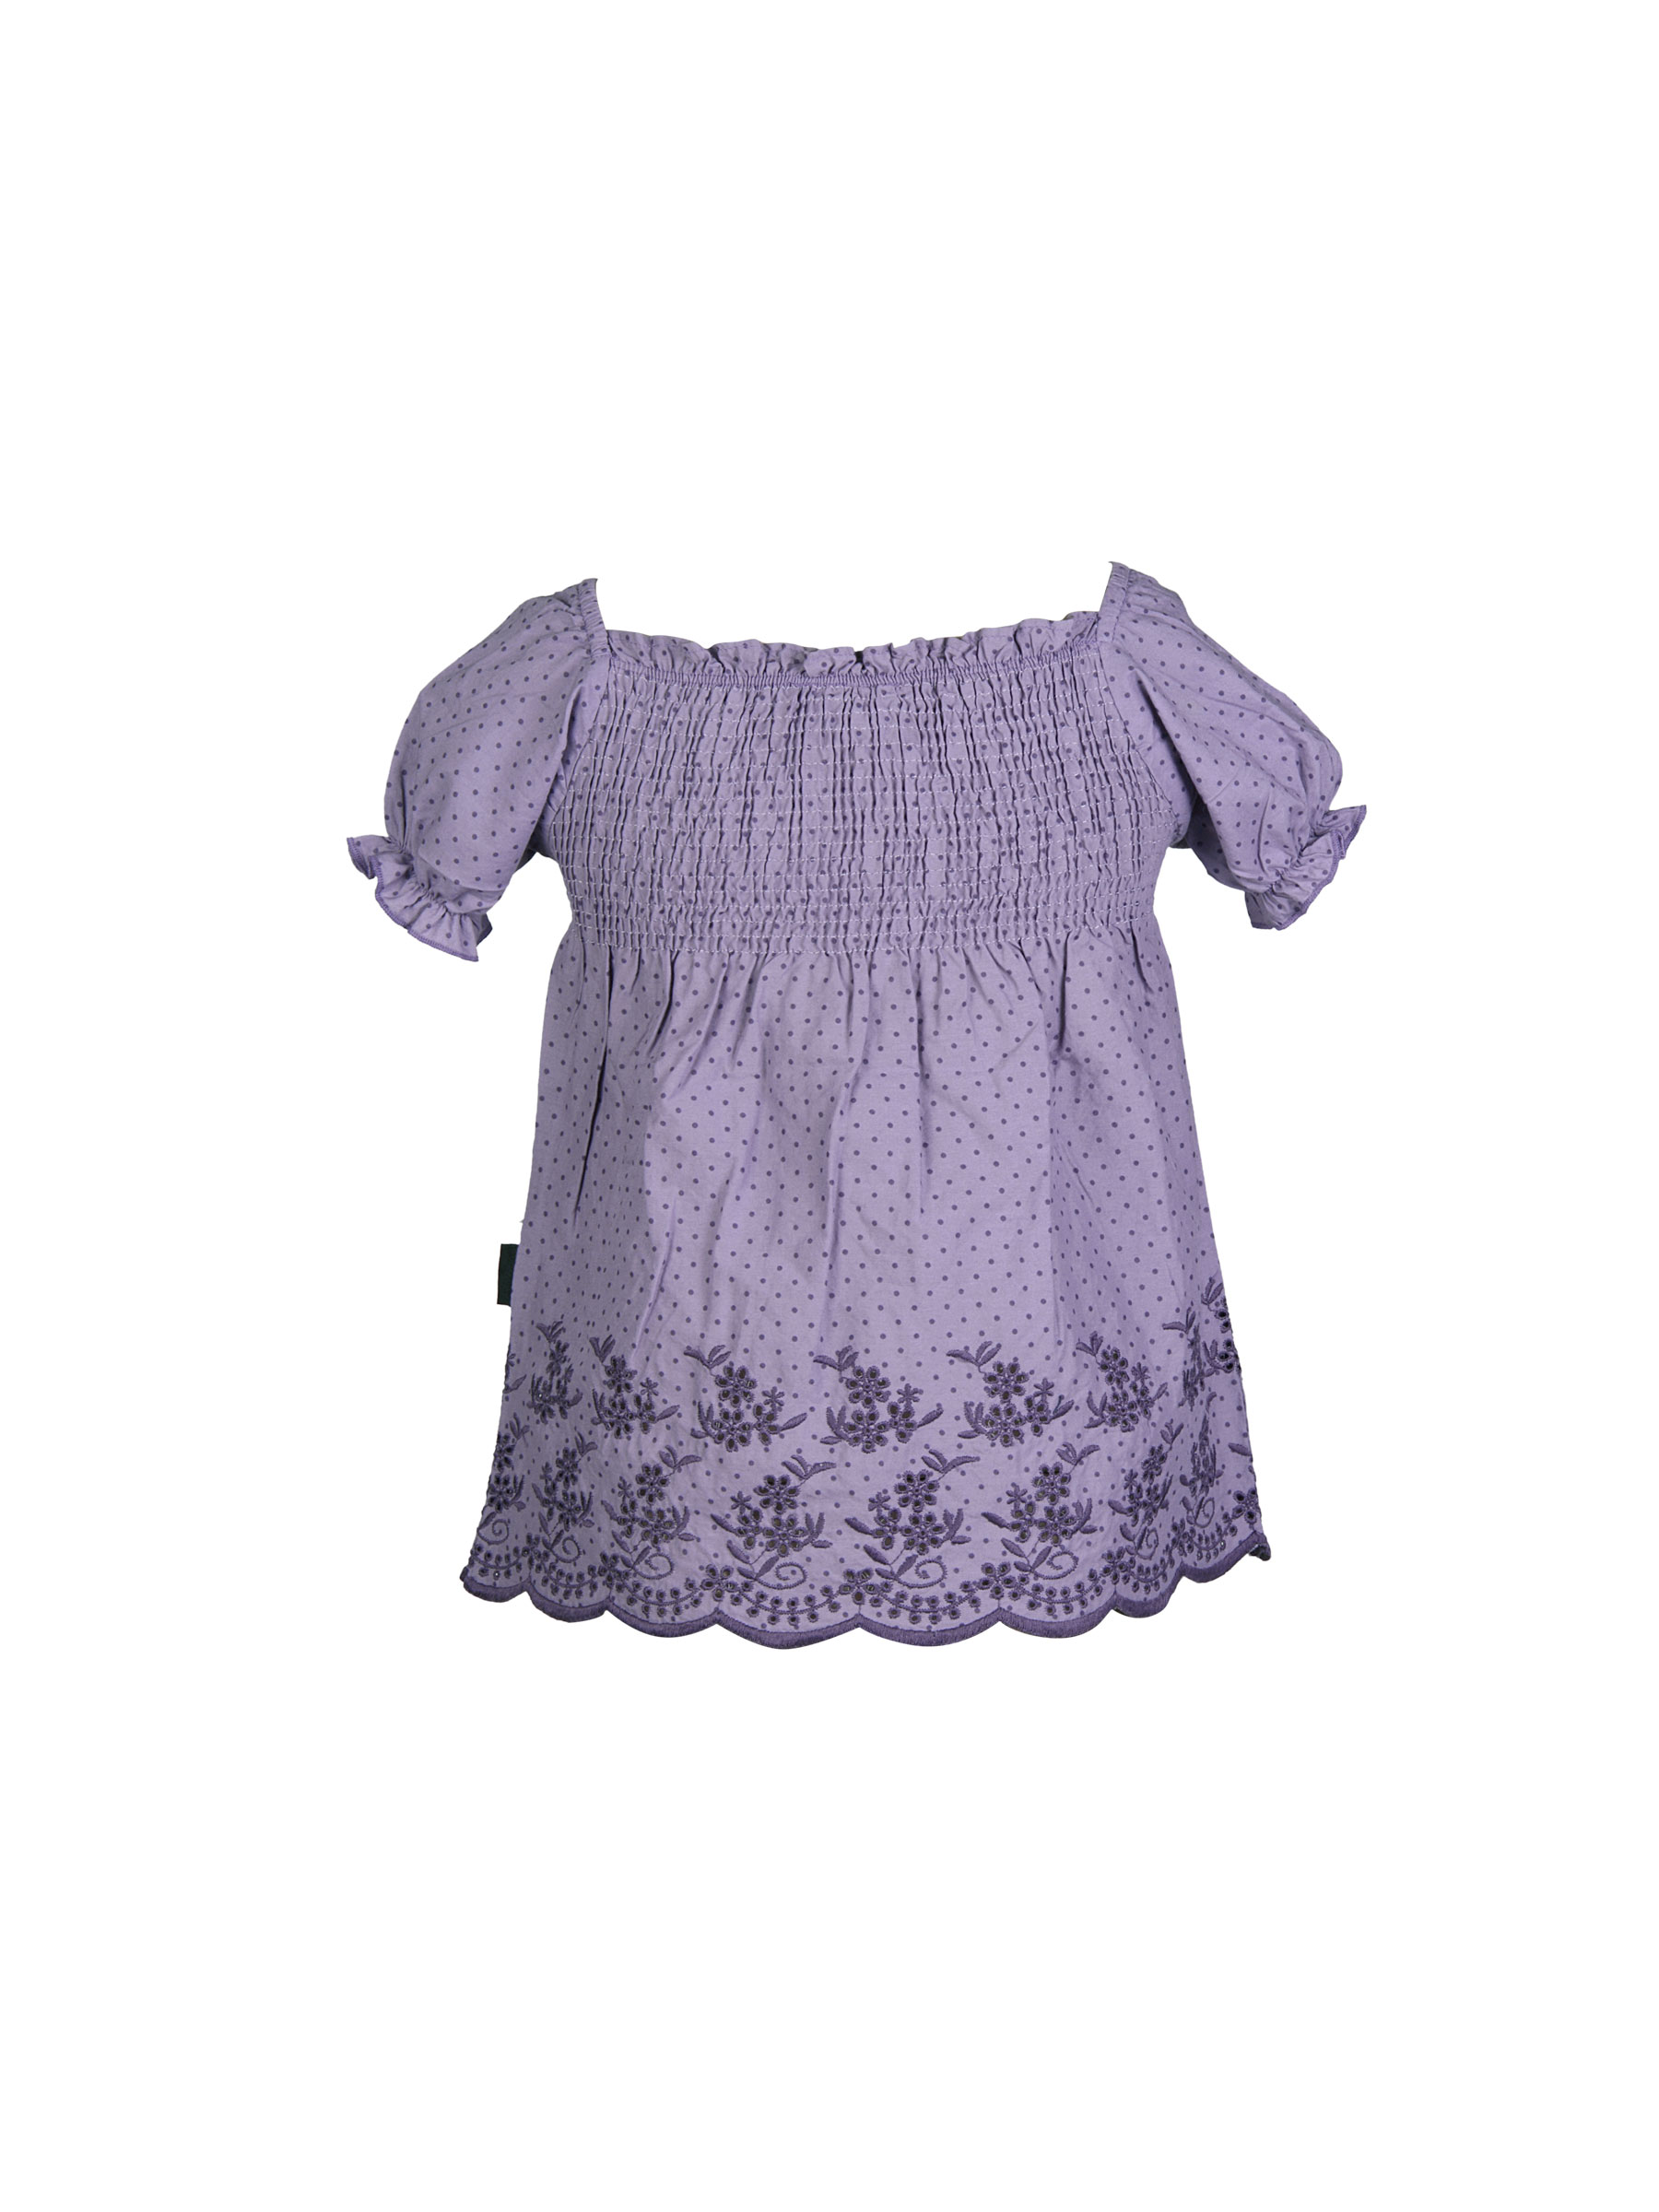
Doodle Kids Girl Printed Lavender Dress
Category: Apparel / Dress / Dresses
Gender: Women
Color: Lavender
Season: Summer 2012
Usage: Casual